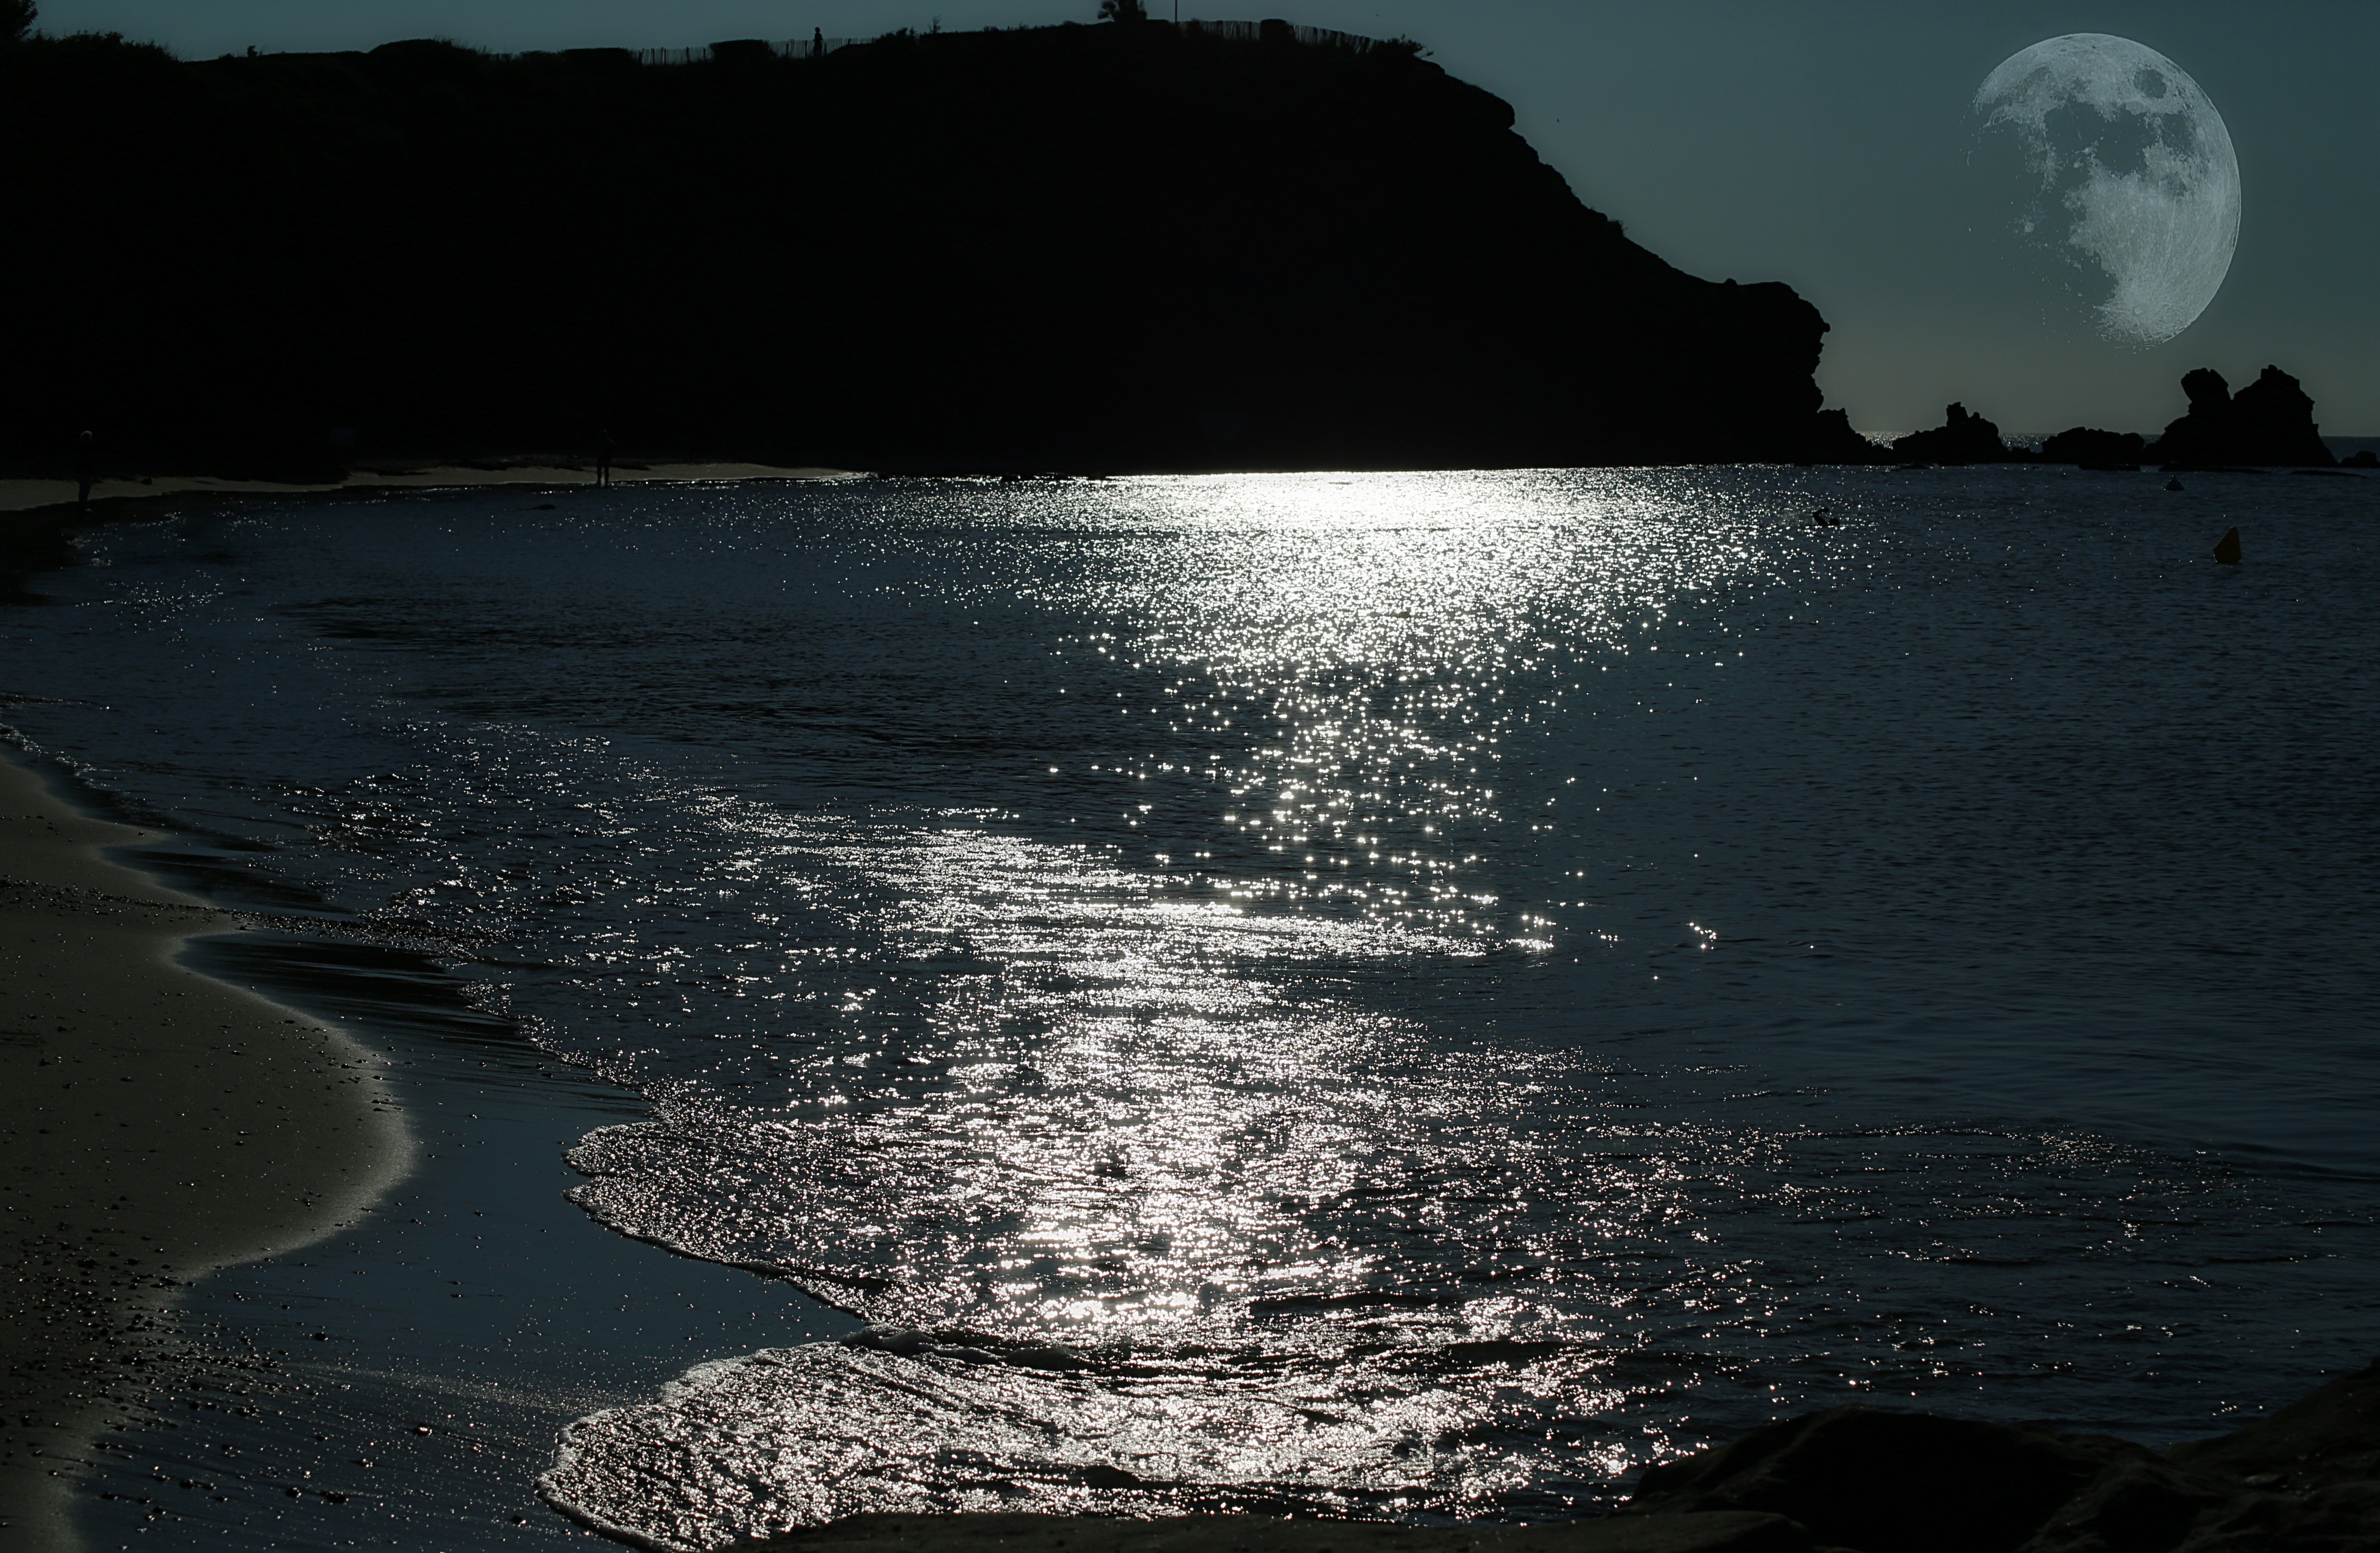
beach, sea, coast, water, nature, rock, ocean, horizon, cloud, sunset, night, sunlight, morning, shore, wave, lake, dawn, seaside, dusk, evening, reflection, mediterranean, bay, darkness, moon, full moon, moonlight, body of water, light reflections, wind wave